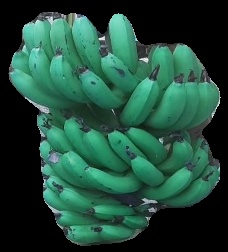
Variety: pachbale
Grade: grade3